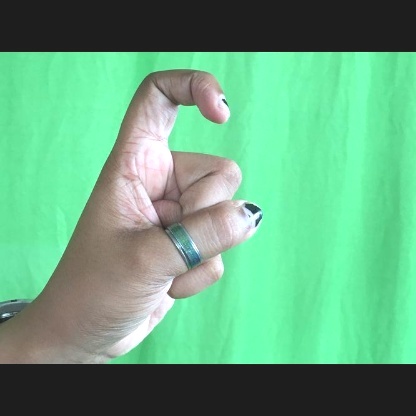
Mudra: Tamarachudam